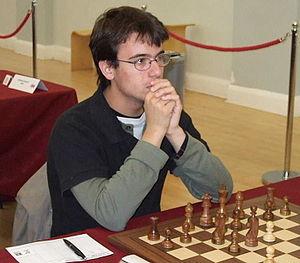
Romain Édouard, né le 28 novembre 1990 à Poitiers, est un joueur d'échecs français, grand maître international depuis 2009. Au 1ᵉʳ décembre 2019, il est le quatrième joueur français et le 96ᵉ joueur mondial avec un classement Elo de 2 653 points.